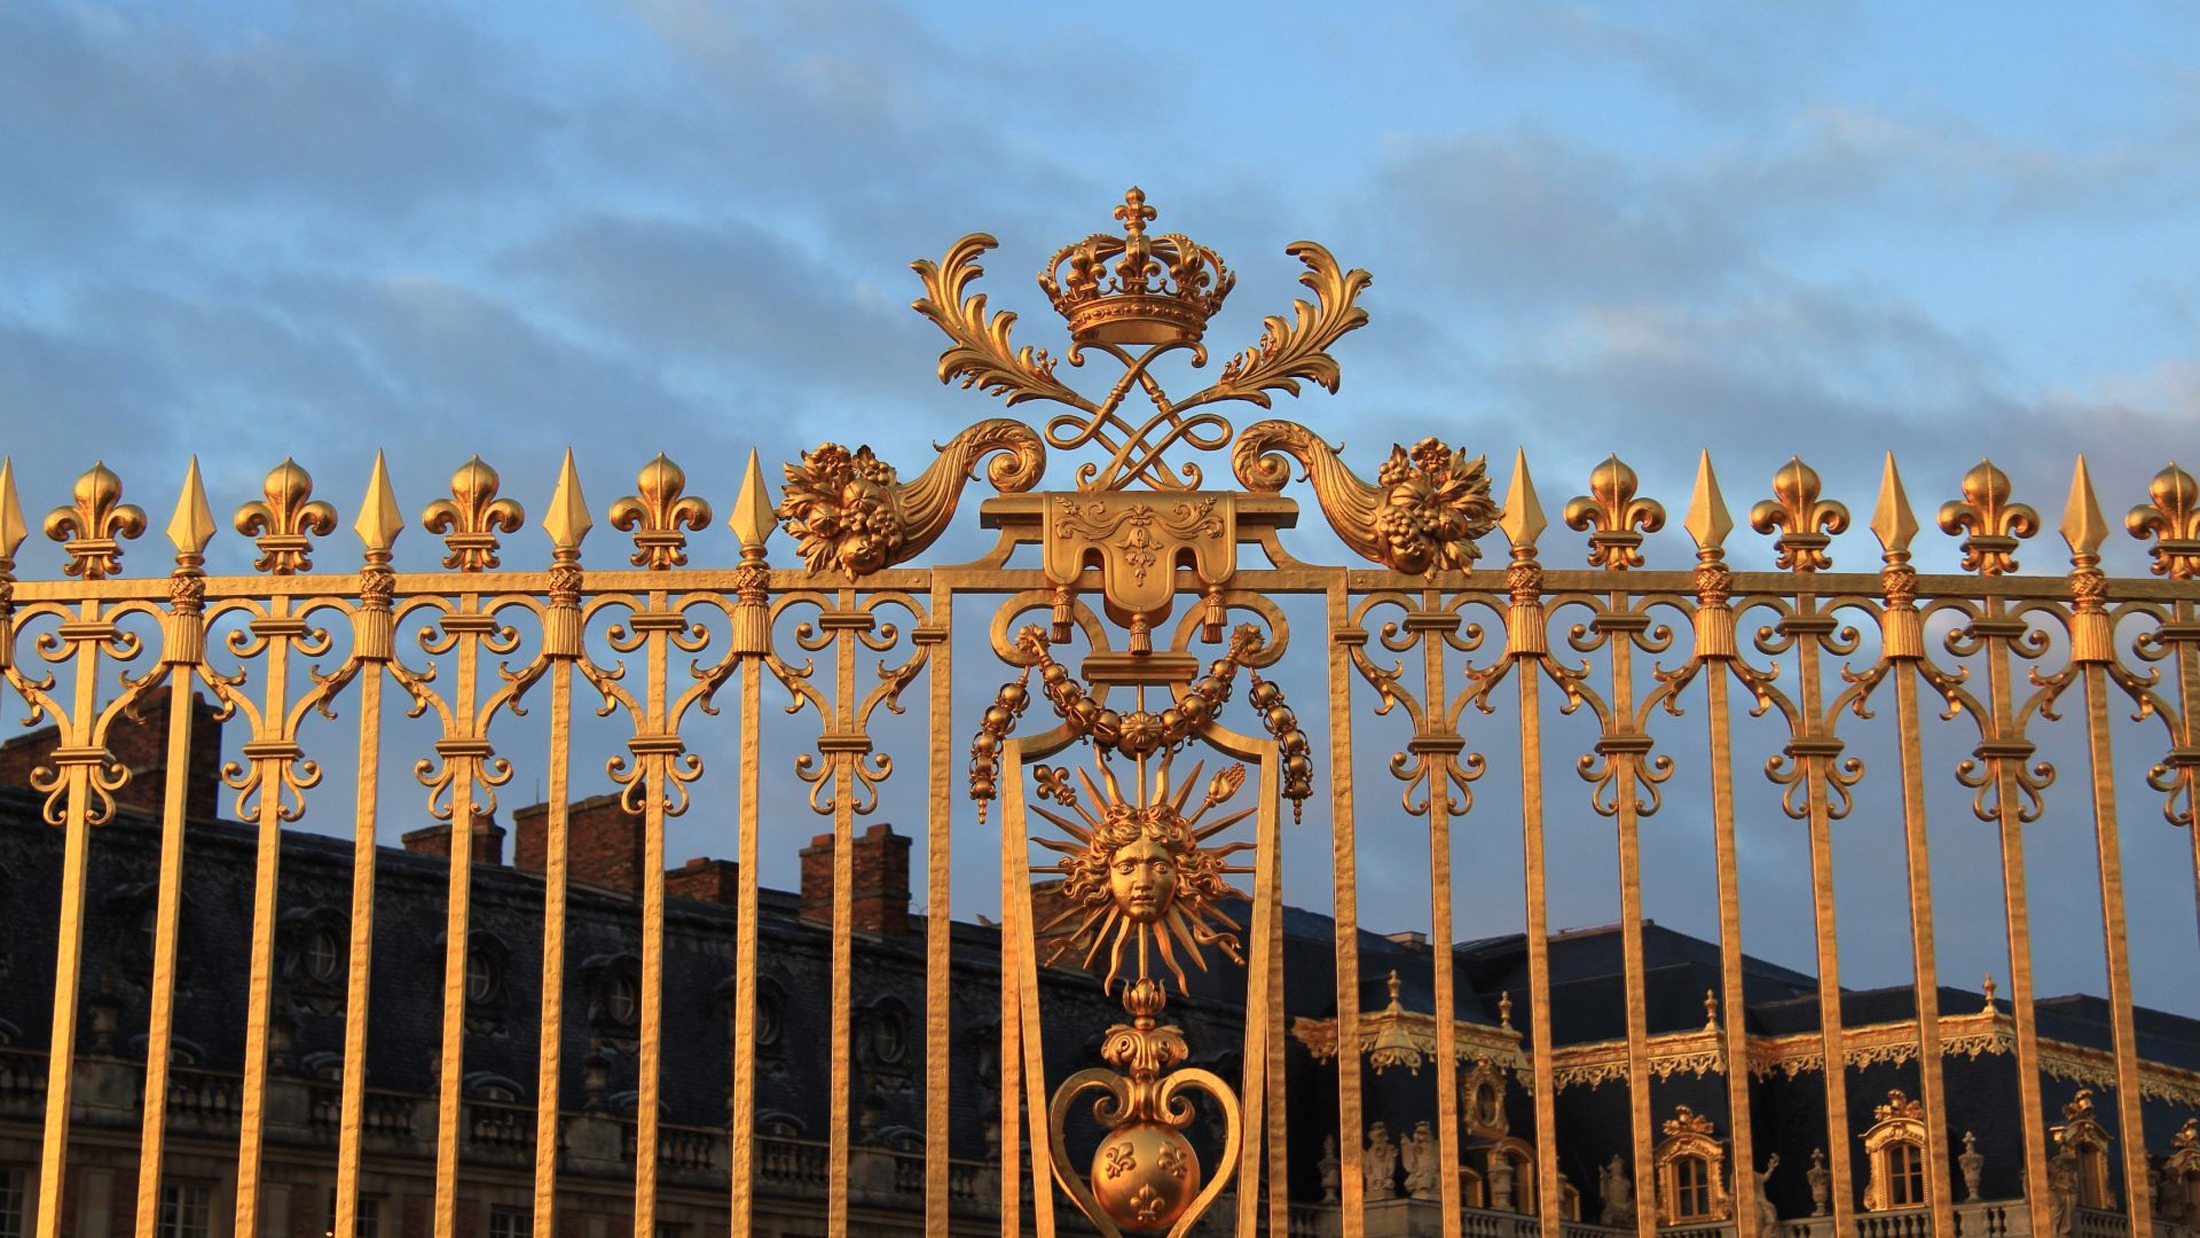
amusement park, landmark, gate, symmetry, versailles, louis xiv, amusement ride, ancient history, outdoor structure